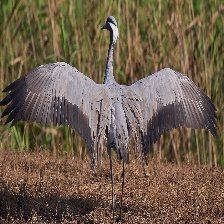
Species: DEMOISELLE CRANE
Scientific name: GRUS VIRGO
ImageNet parent category: crane